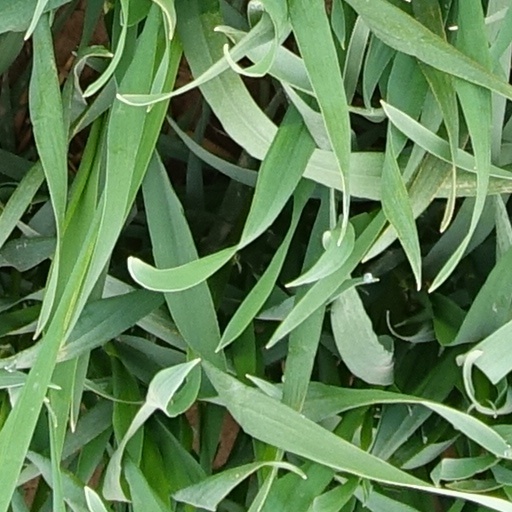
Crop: wheat